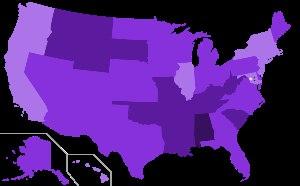
Aux États-Unis, George Gallup a introduit des cotes d'approbation des postes présidentielles à la fin des années 1930 pour évaluer le soutien du public au président des États-Unis pendant leur mandat. Une cote d'approbation est un pourcentage déterminé par un sondage qui indique le pourcentage de répondants à un sondage d'opinion qui approuvent une personne ou un programme particulier. En règle générale, une cote d'approbation est donnée à un politicien sur la base des réponses à un sondage dans lequel un échantillon de personnes est invité à approuver ou à désapprouver cette figure politique particulière. Une question pourrait donc se poser